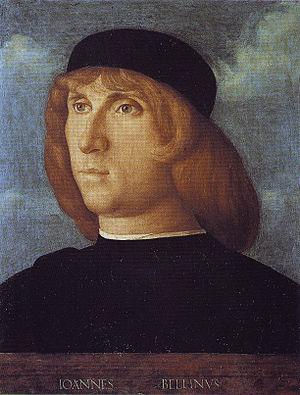
Cette page concerne l'année 1433 en arts plastiques.
L'Autoportrait de Bellini est une peinture à l'huile du peintre italien Giovanni Bellini, daté d'environ 1500 et conservé dans la Galerie Capitoline au sein des Musées du Capitole à Rome.
Cette page concerne l'année 1425 en arts plastiques.